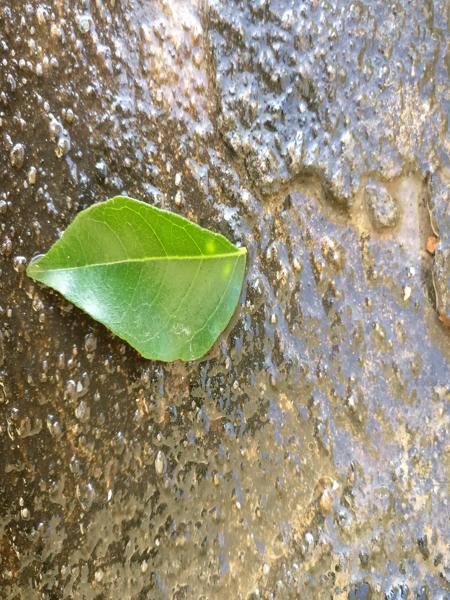
Plant: Curry